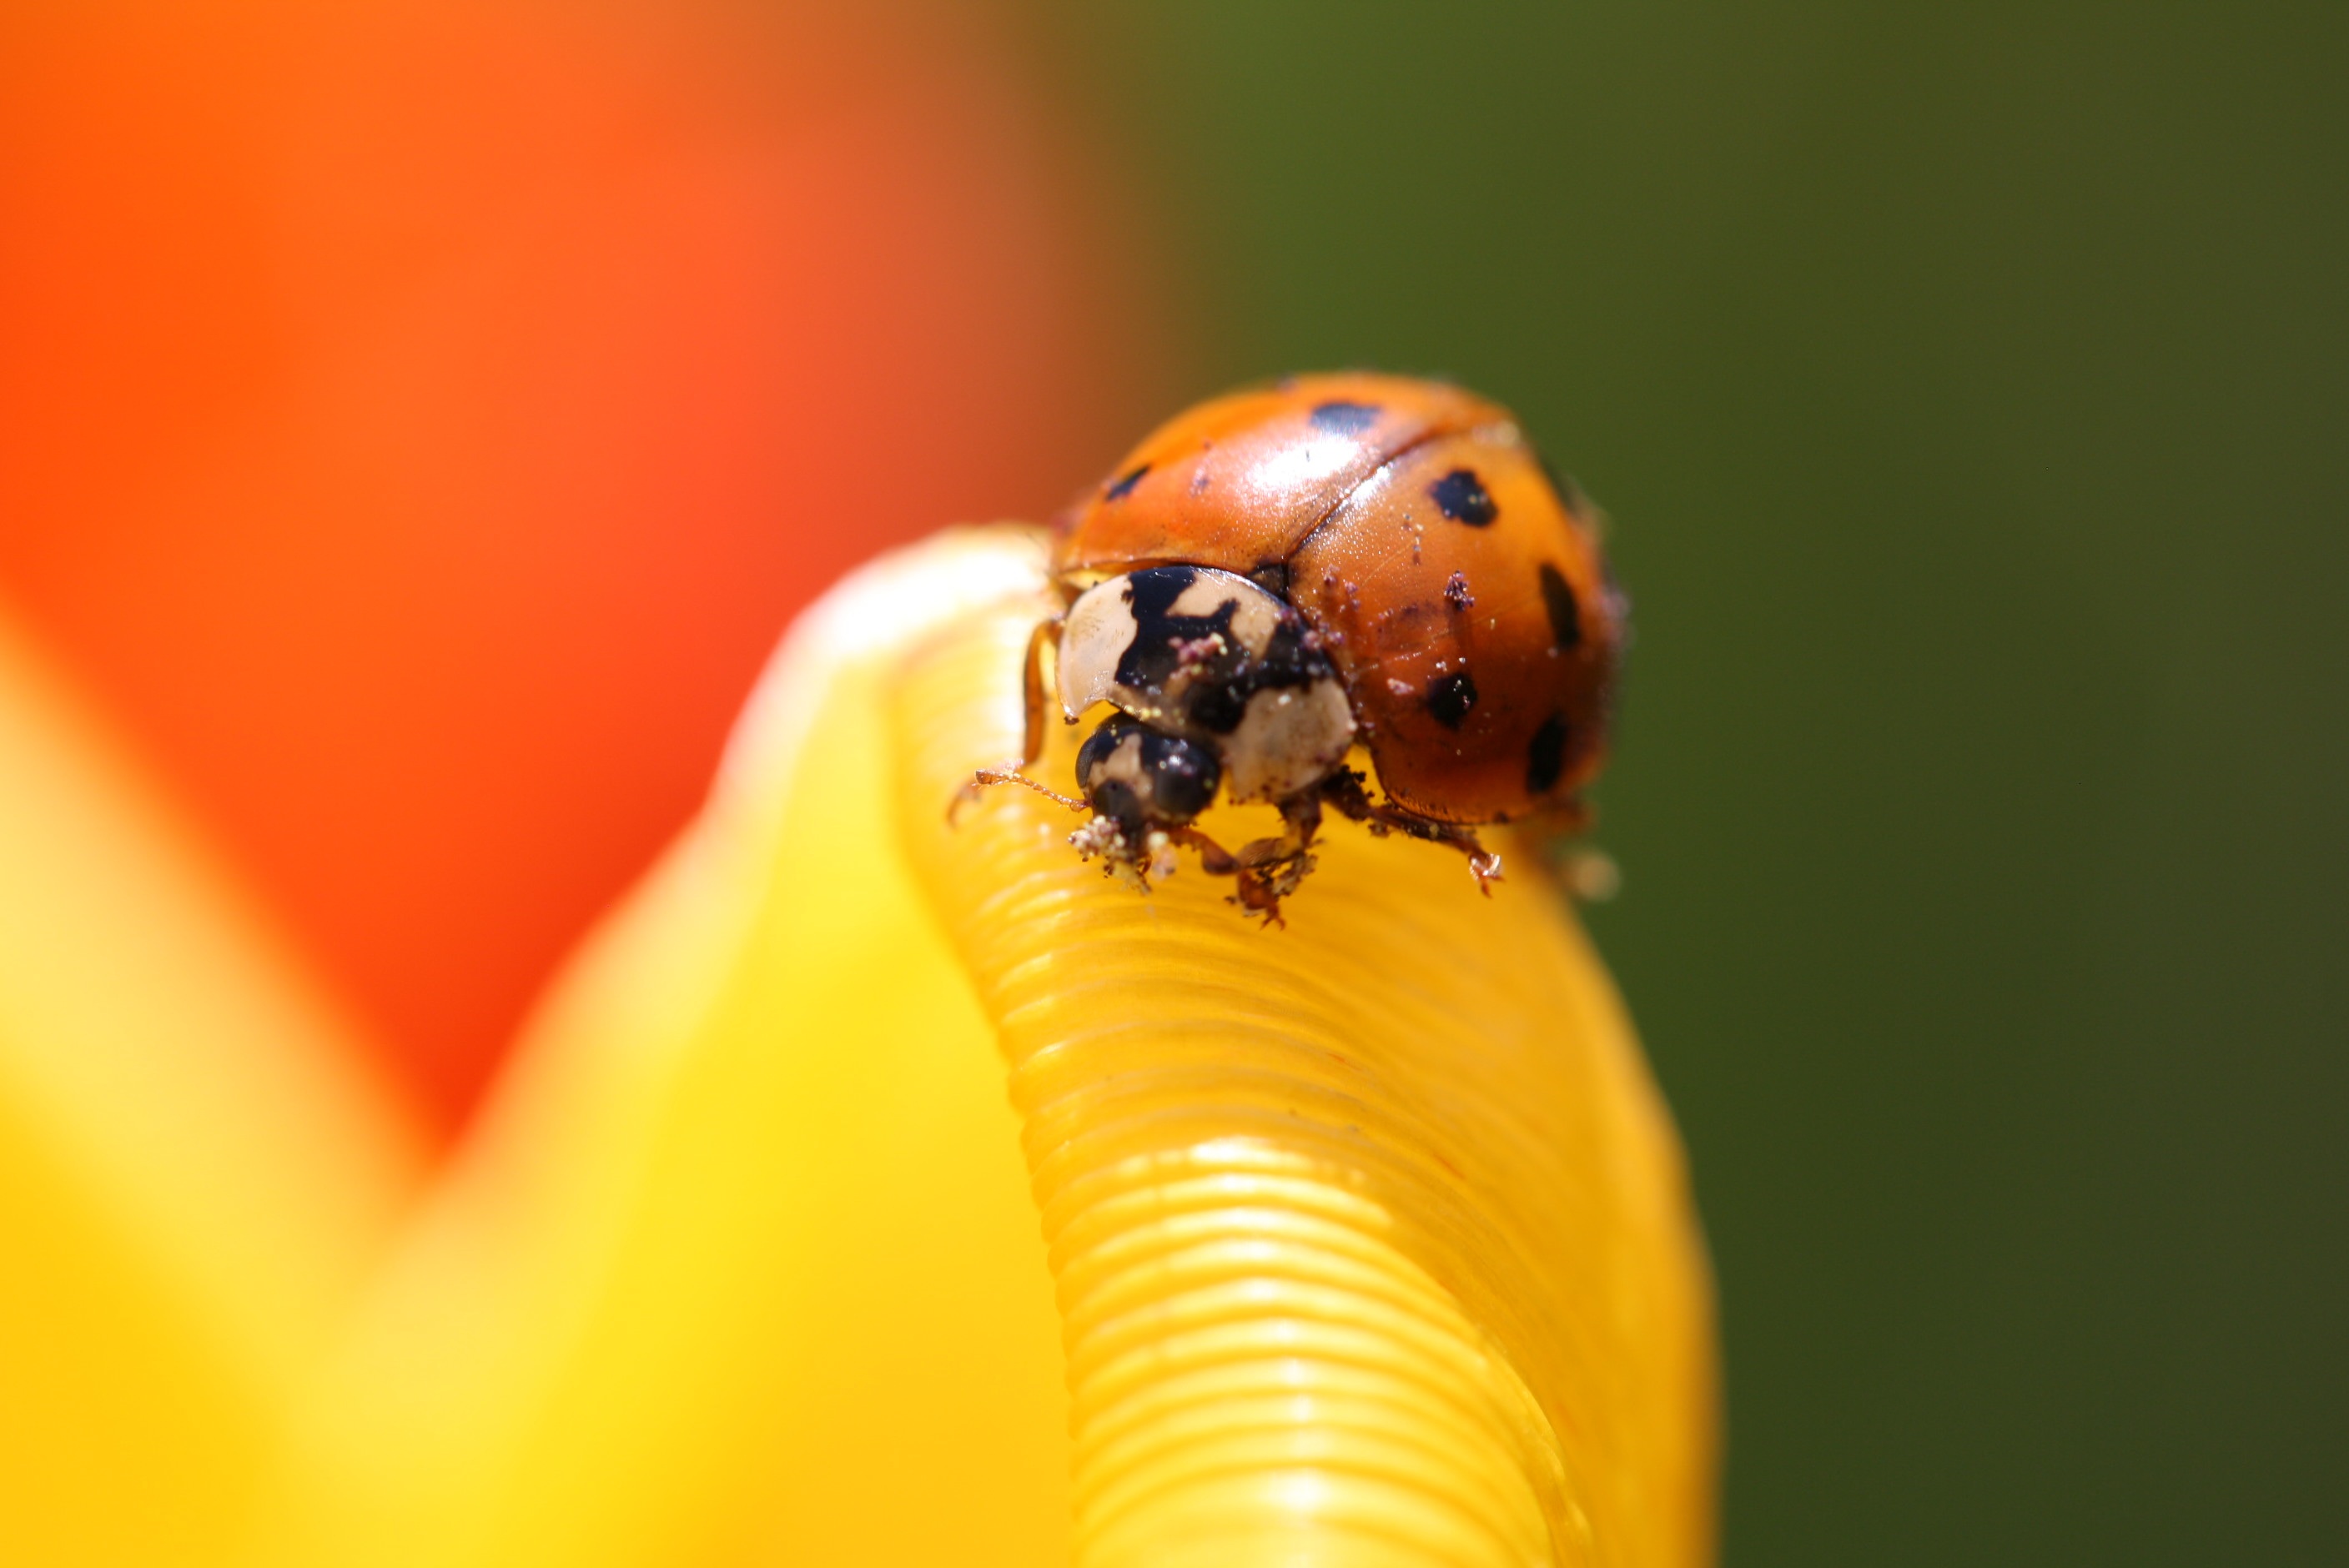
nature, blossom, plant, photography, flower, bloom, animal, summer, red, insect, macro, ladybug, yellow, close, fauna, ladybird, invertebrate, close up, beetle, nectar, macro photography, leaf beetle, plant stem